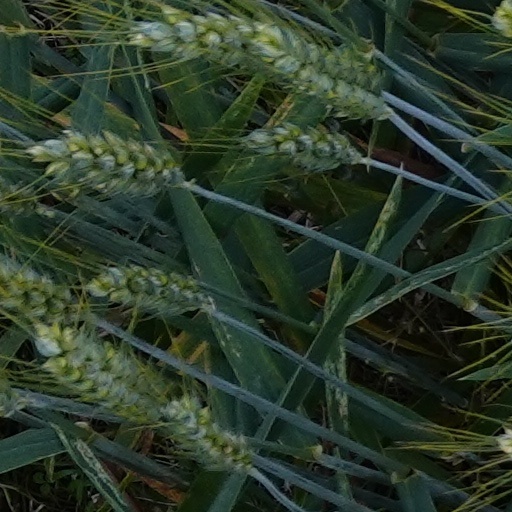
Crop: wheat